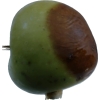
Label: Apple 12